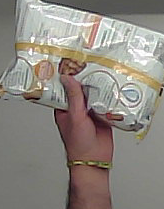
Product: lays_classic